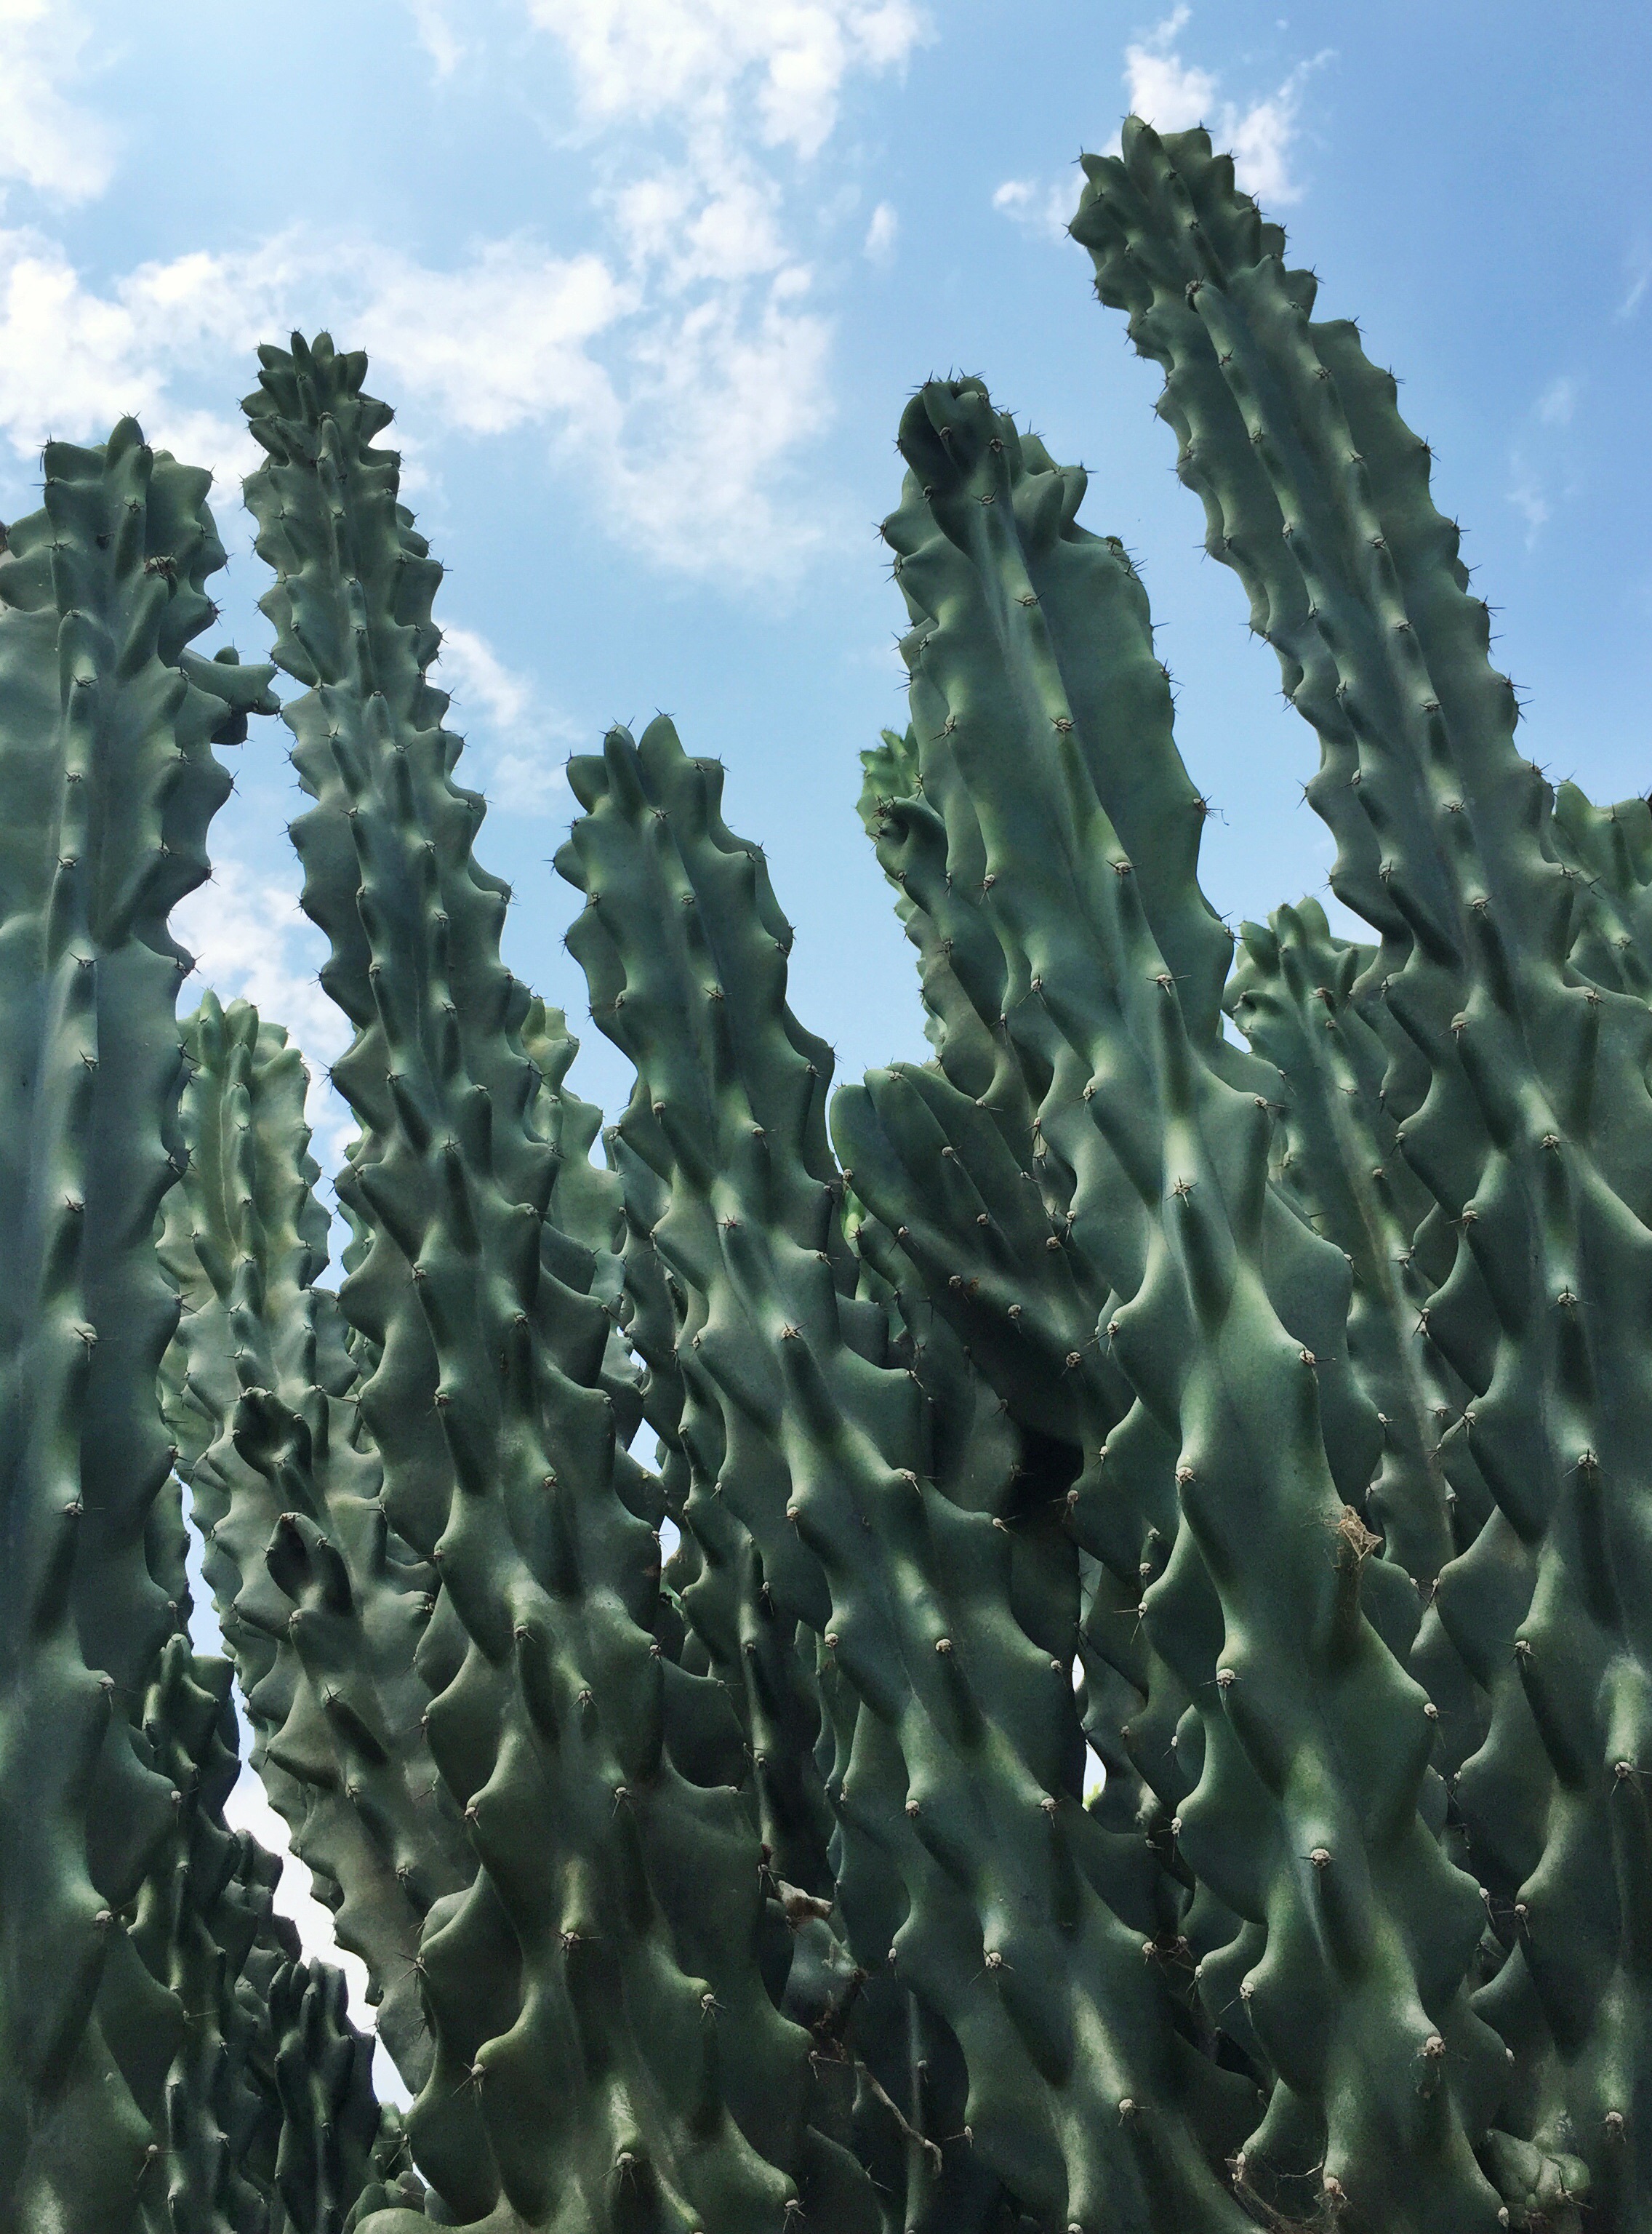
cactus, plant, texture, green, produce, botany, flowering plant, plant stem, land plant, thorns spines and prickles, nopal